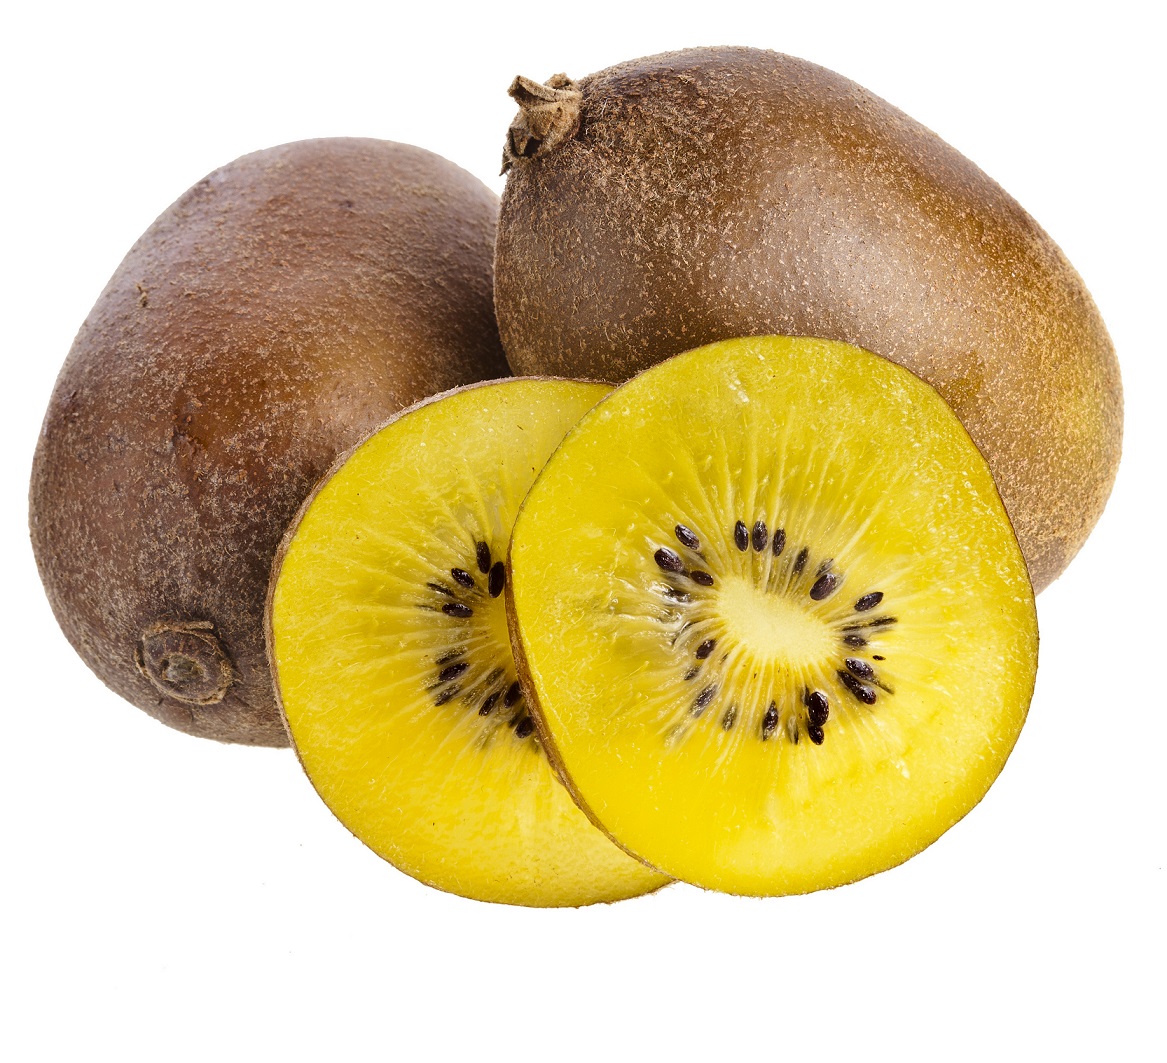
Label: Kiwi